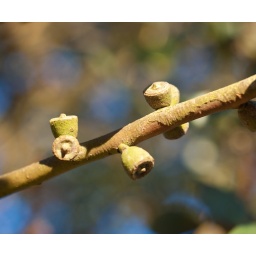
this tree seemed as happy as me to be in the late afternoon sun under blue skies...